College

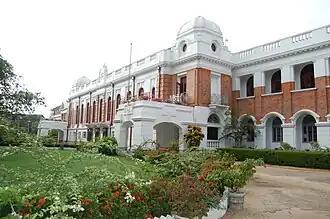
Royal College Colombo, a boys' school located in Colombo, Sri Lanka

In some national education systems, secondary schools may be called "colleges" or have "college" as part of their title.